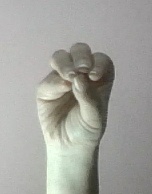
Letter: ha